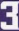
Number: 3